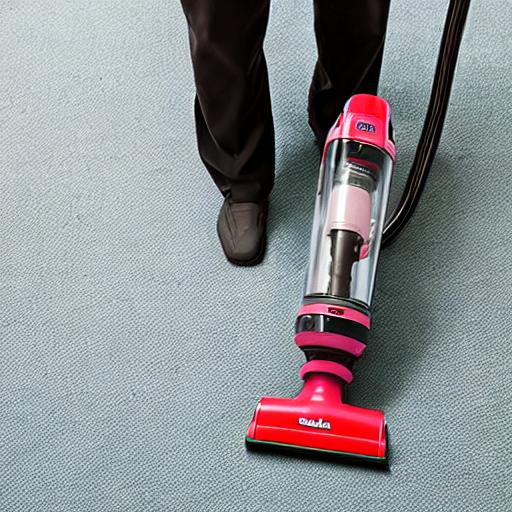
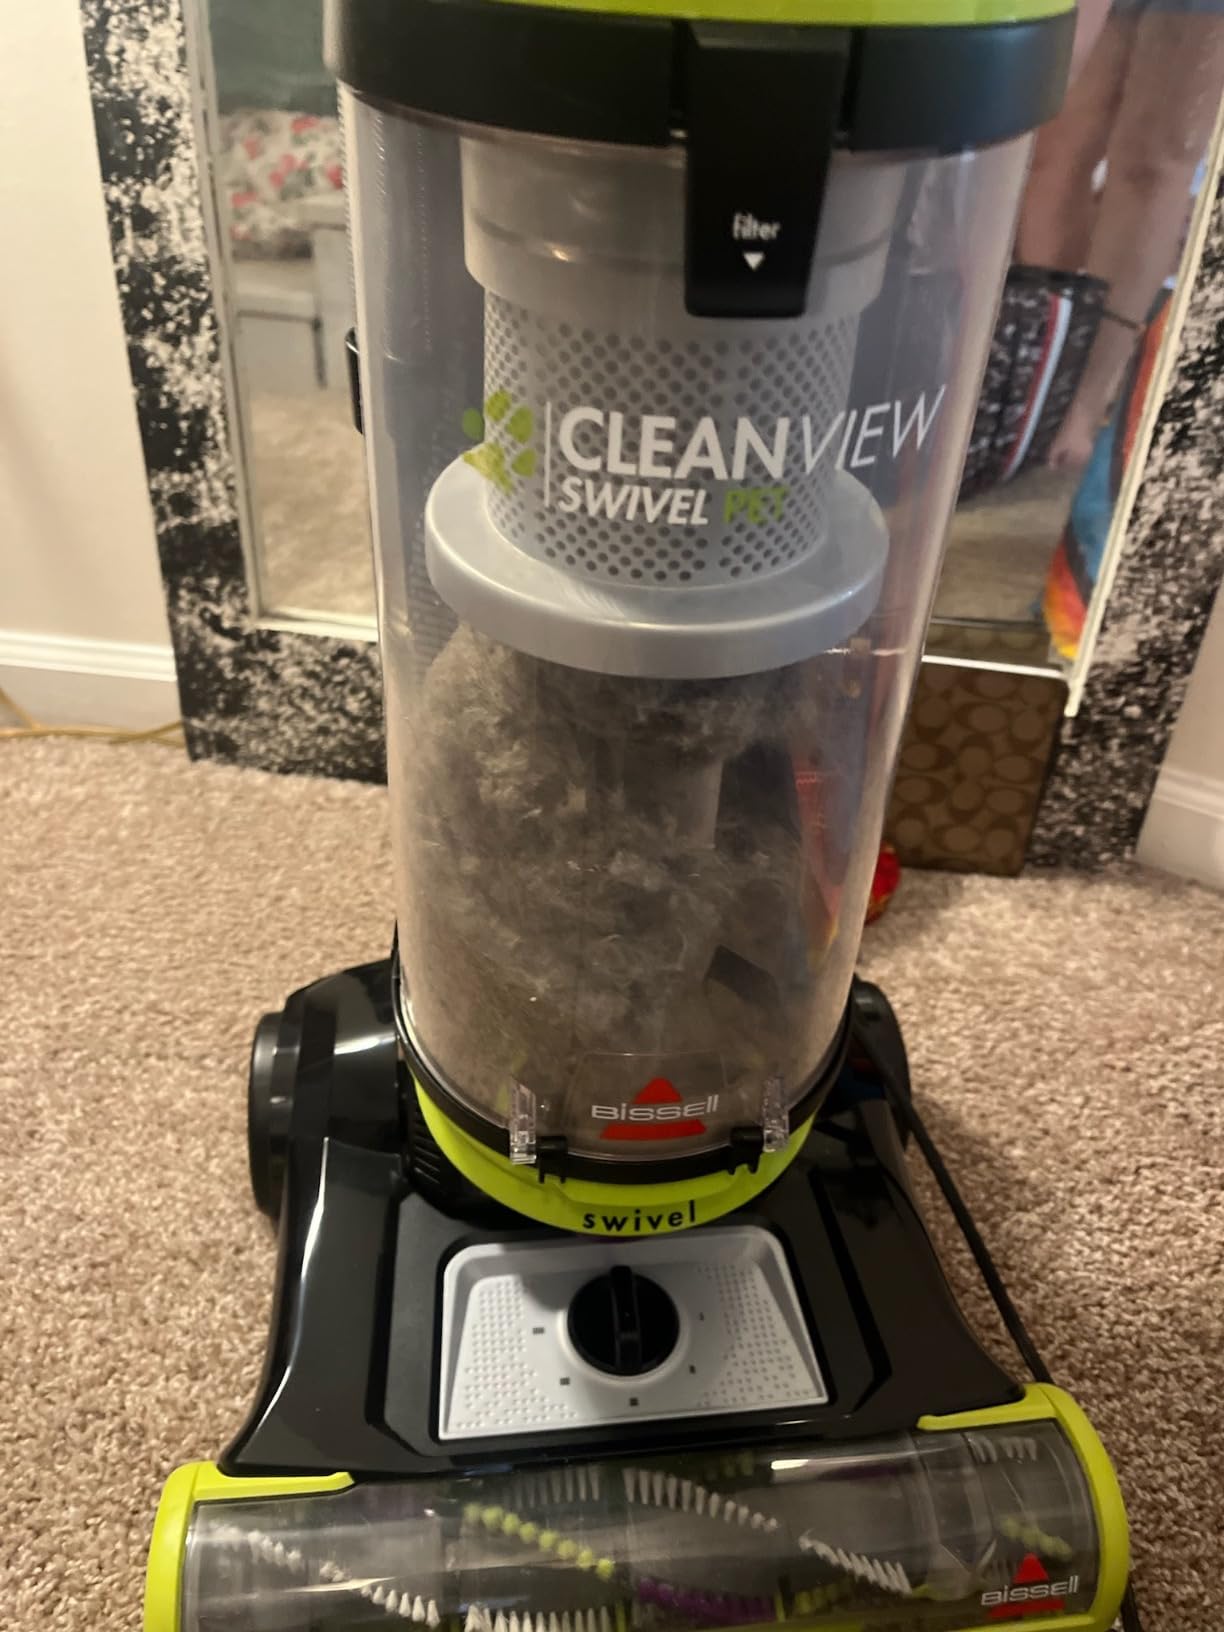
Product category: items_vacuum
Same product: no